Sapne Sajan Ke

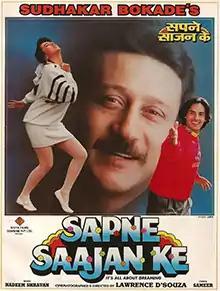
Release poster

Sapne Saajan Ke is a 1992 Hindi language movie directed by Lawrence D'Souza, starring Karishma Kapoor, Rahul Roy, and Jackie Shroff.